Juzo Takaoka

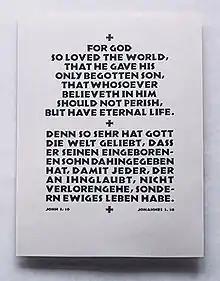
A piece from Juzo Takaoka's letterpress work, "Ars Typographica 1"

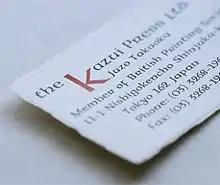
Juzo Takaoka's business card set in the American Uncial typeface

In 1956, when Inouye died, Takaoka took over the printing shop and made it into a limited company called the Kazui Press Limited. Takaoka's reputation as a letterpress printer was well established by then, and he was chosen to print certificates for the 1964 Tokyo Olympic medalists.